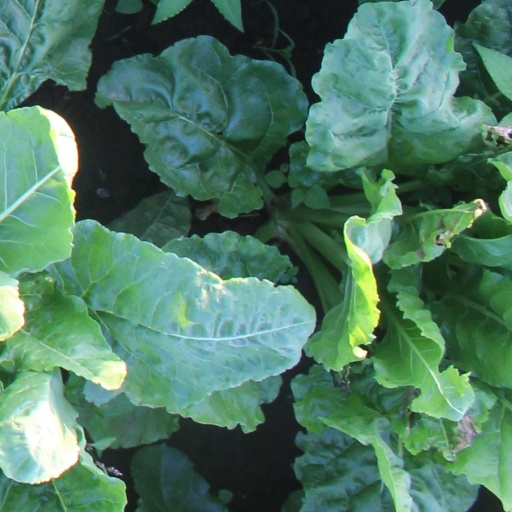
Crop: sugar beet